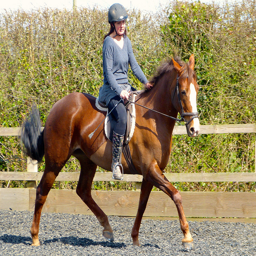
A woman riding on the back of a brown horse.
A woman rides atop a trotting horse.
A woman is riding a brown horse along a track.
A woman wearing a helmet is riding a horse.
Woman riding on the back of a large brown horse.